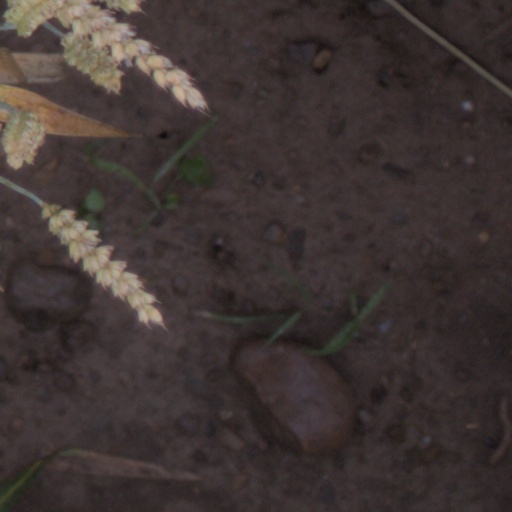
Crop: wheat